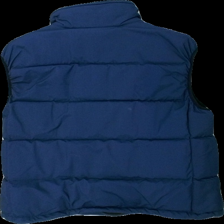
View: back
Type: Vest
Category: Unisex
Brand: Not in the list
Brand text on label: Baltic
Colors: Blue, Grey, Black
Material: 100% nylon
Pattern: Logo print
Cut: Turtle neck
Size: L
Season: All
Price range: <50
Recommended usage: Reuse
Description: blå vest